Grzegorz Krychowiak

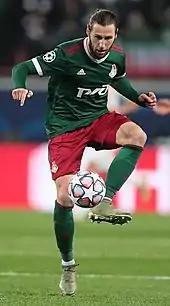
Krychowiak during a match between Lokomotiv Moscow and Bayern Munich in October 2020

On 3 July 2019, Lokomotiv announced that Krychowiak signed a contract with the club on a permanent basis. The move later reported to have cost €10 million.